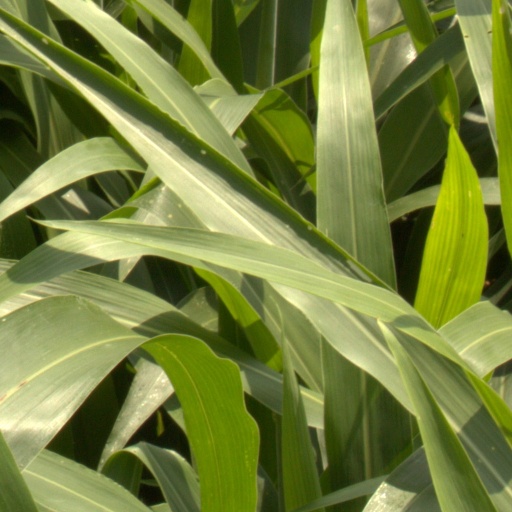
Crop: sorghum